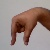
The image shows a hand gesture representing the letter 'Q' in Indian Sign Language.